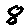
Label: 8